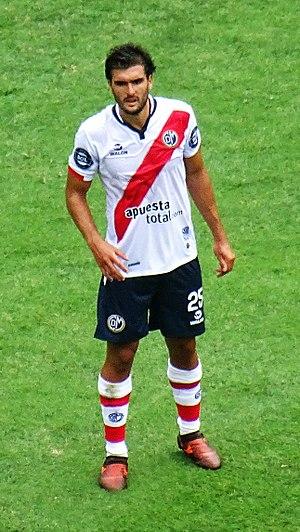
Álvaro Ampuero, né le 25 septembre 1992 à Lima, est un footballeur péruvien qui évolue au poste de défenseur à Parme.